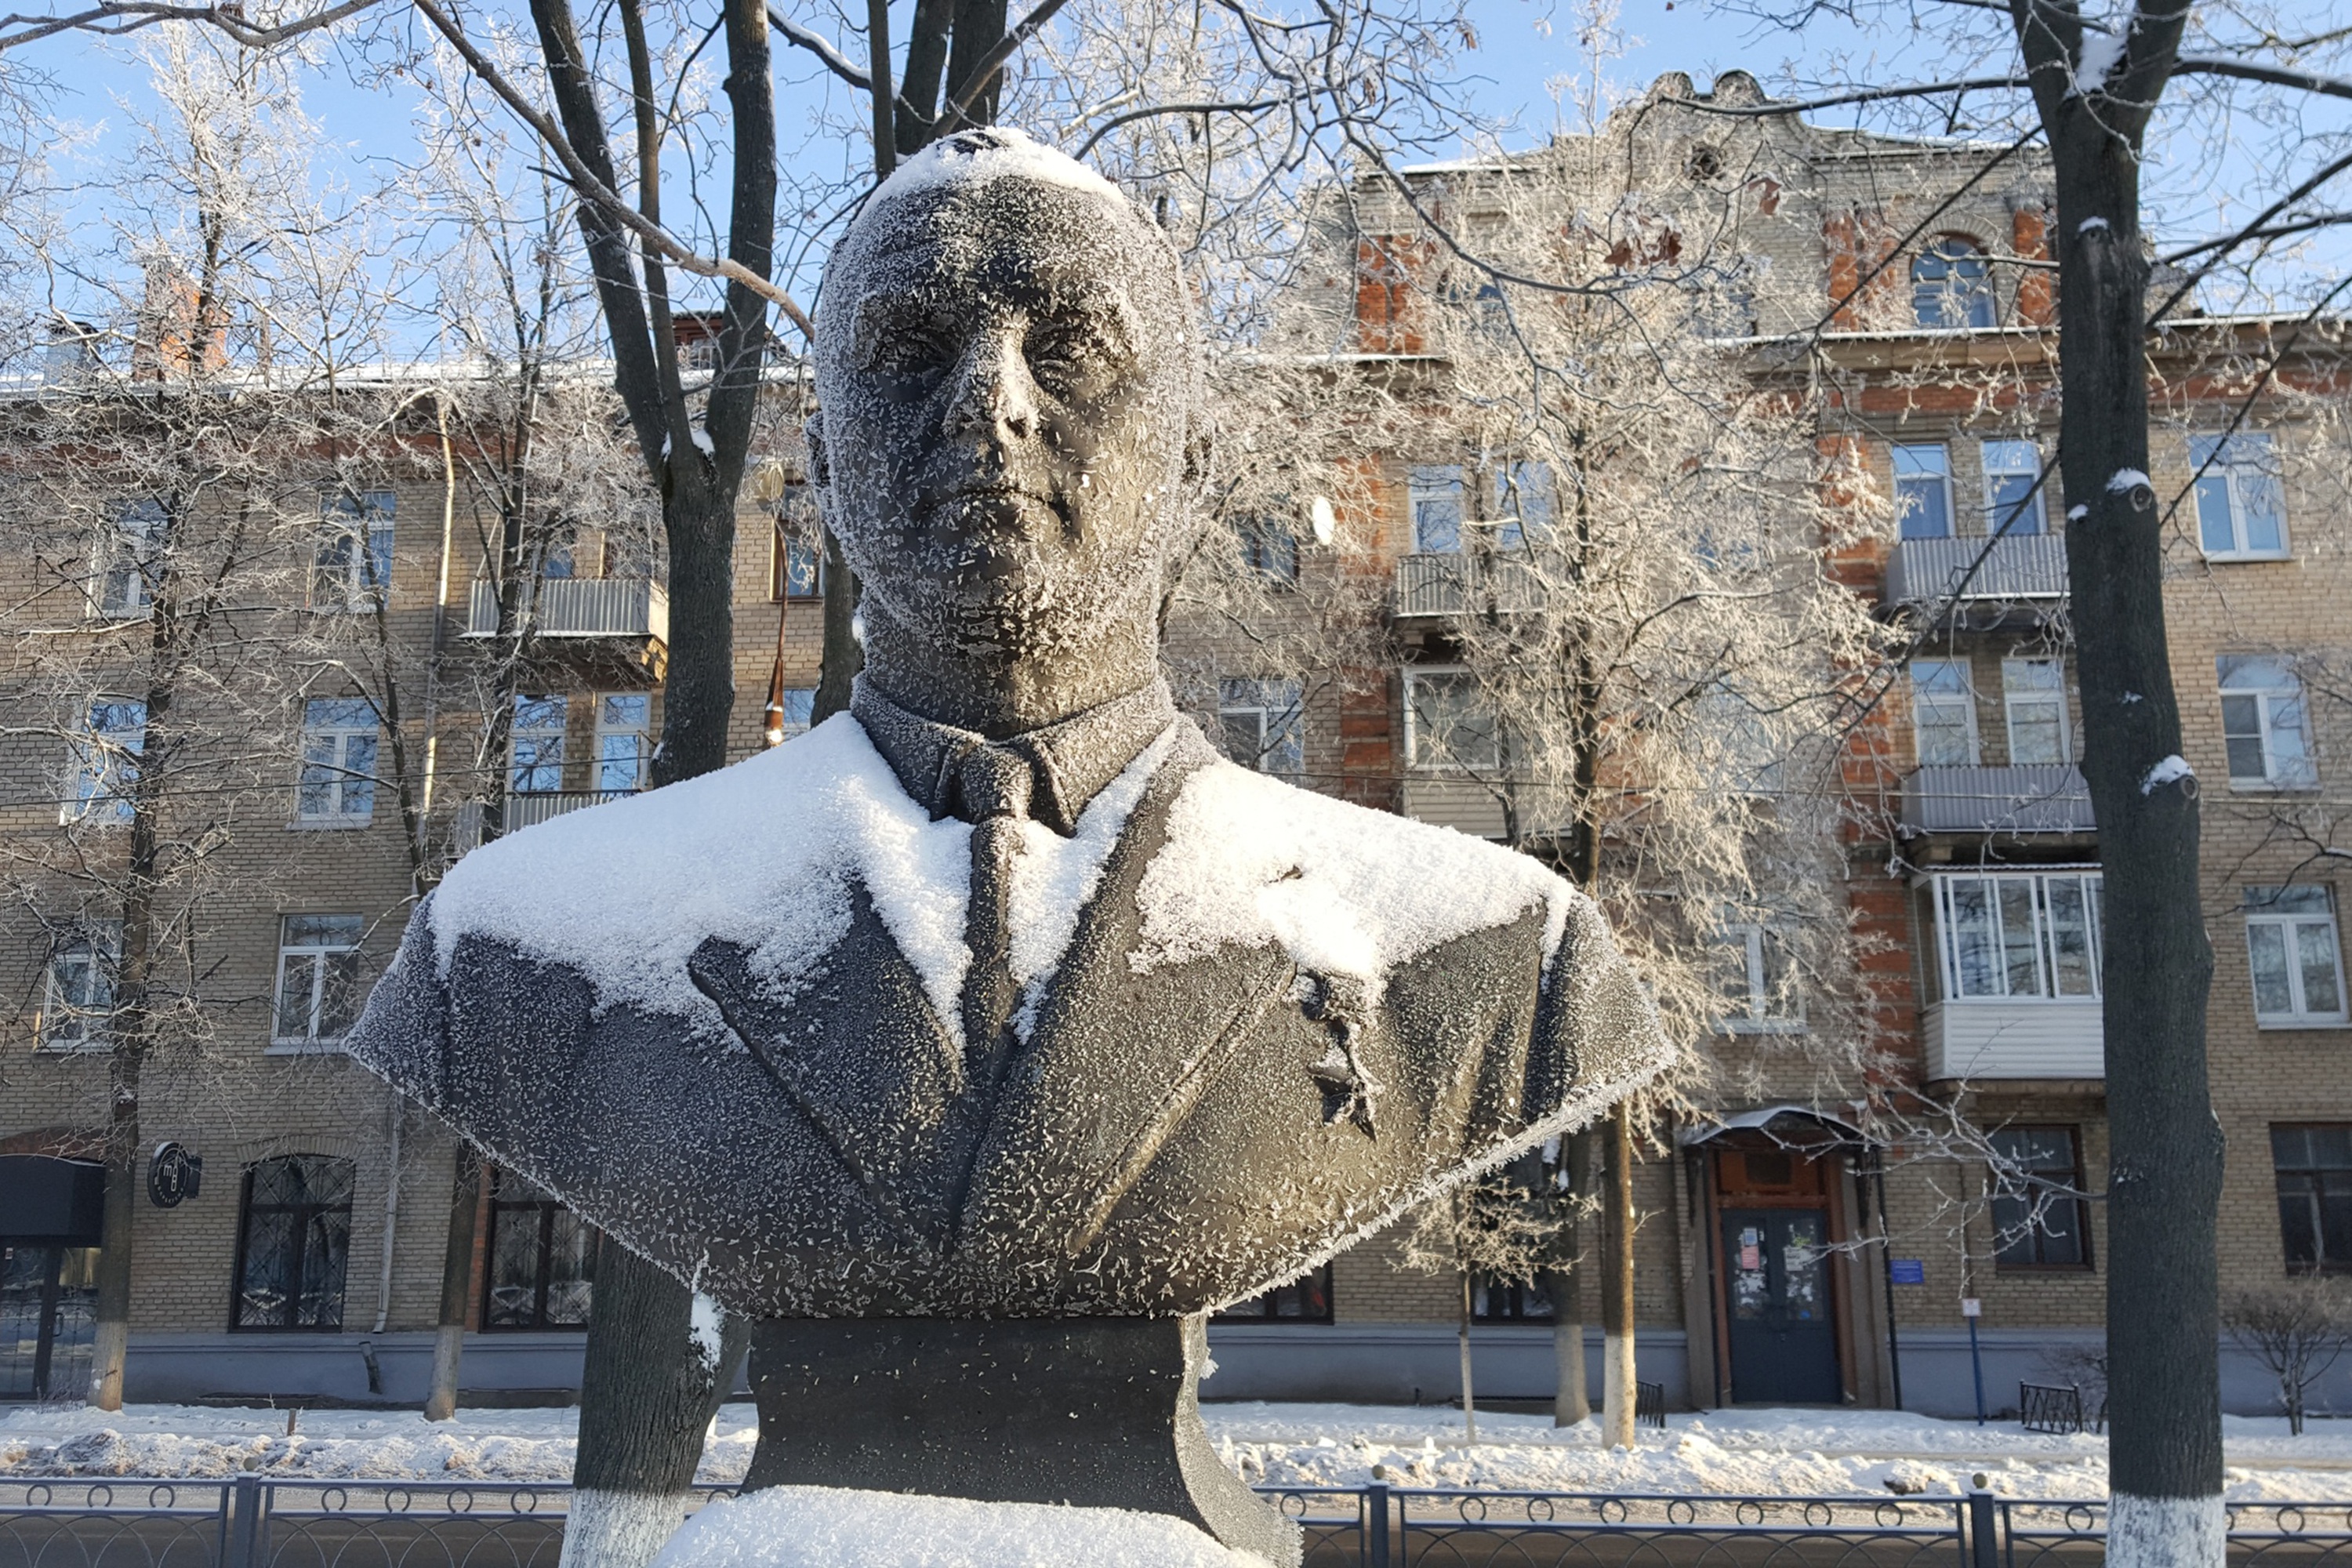
winter, snow, frost, cold, city, trees, branches, outdoors, white, wintry, snowfall, mysterious, nature, landscape, calm, scenic, window, sculpture, freezing, art, statue, monument, classical sculpture, nonbuilding structure